First Battle of Kharkov

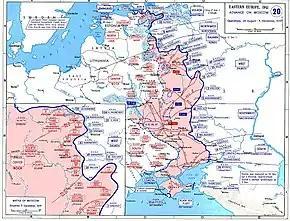
German advances, 26 August – 5 December 1941

After the Battle of Kiev, the German Army High Command (OKH) ordered the Army Group Center to redeploy its forces for the attack on Moscow. As a result, the 2nd Panzer Group turned north toward Bryansk and Kursk. In its place, Army Group South, led by Walther von Reichenau's 6th Army and Carl-Heinrich von Stülpnagel's 17th Army, took command of the Panzer divisions. Meanwhile, the main offensive formation of Army Group South, Paul Ludwig Ewald von Kleist's 1st Panzer Group, received orders to move south toward Rostov-on-Don and the Caucasian oil fields in accordance with Führer Directive No. 35. While the 1st Panzer Group secured the German victory at the Battle of Melitopol, the burden of processing the 600,000 Soviet prisoners of war from Kiev fell to the 6th and 17th Armies, resulting in a three-week regrouping period for those two armies.